Drinking horn

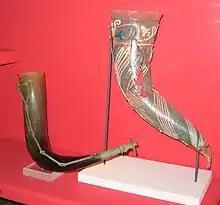
Vendel era bronze horn fittings and 3rd Century glass drinking horn on display at the Swedish Museum of National Antiquities.

The Germanic peoples of the Migration period imitated glass drinking horns from Roman models.